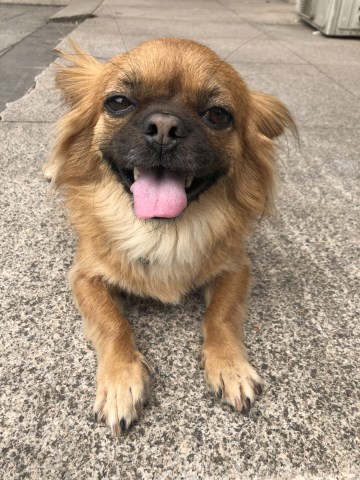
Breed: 806-n000129-papillon